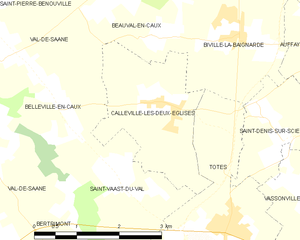
Carte des communes françaises Calleville-les-Deux-Églises